Ashramavasika Parva

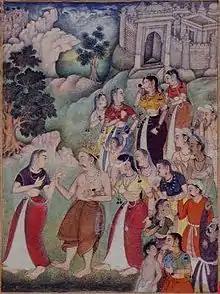
An illustration from the "Razmnama" depicting a scene of Ashramavasika Parva. Kunti leading Dhritarashtra and Gandhari as they head to Sannyasa

The Ashramvasika Parva ("Book of the Hermitage") is the fifteenth of the eighteen "parvas" (books) of the Indian epic "Mahabharata". It traditionally has 3 parts and 39 chapters. The critical edition has 3 parts and 47 chapters.